Law enforcement in Peru

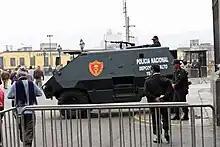
A Peruvian National Police checkpoint in Lima.

Law 24949 was finally enacted on December 6, 1988, amending the relevant articles of the 1979 Constitution of Peru with the aim of the formal foundation of the National Police of Peru, and took effect the next day. The objectives sought were, among others, to integrate the three police forces to make better use of economic resources, eliminate the conflict that existed between them caused by "double role" problems and, above all, provide better services to society.